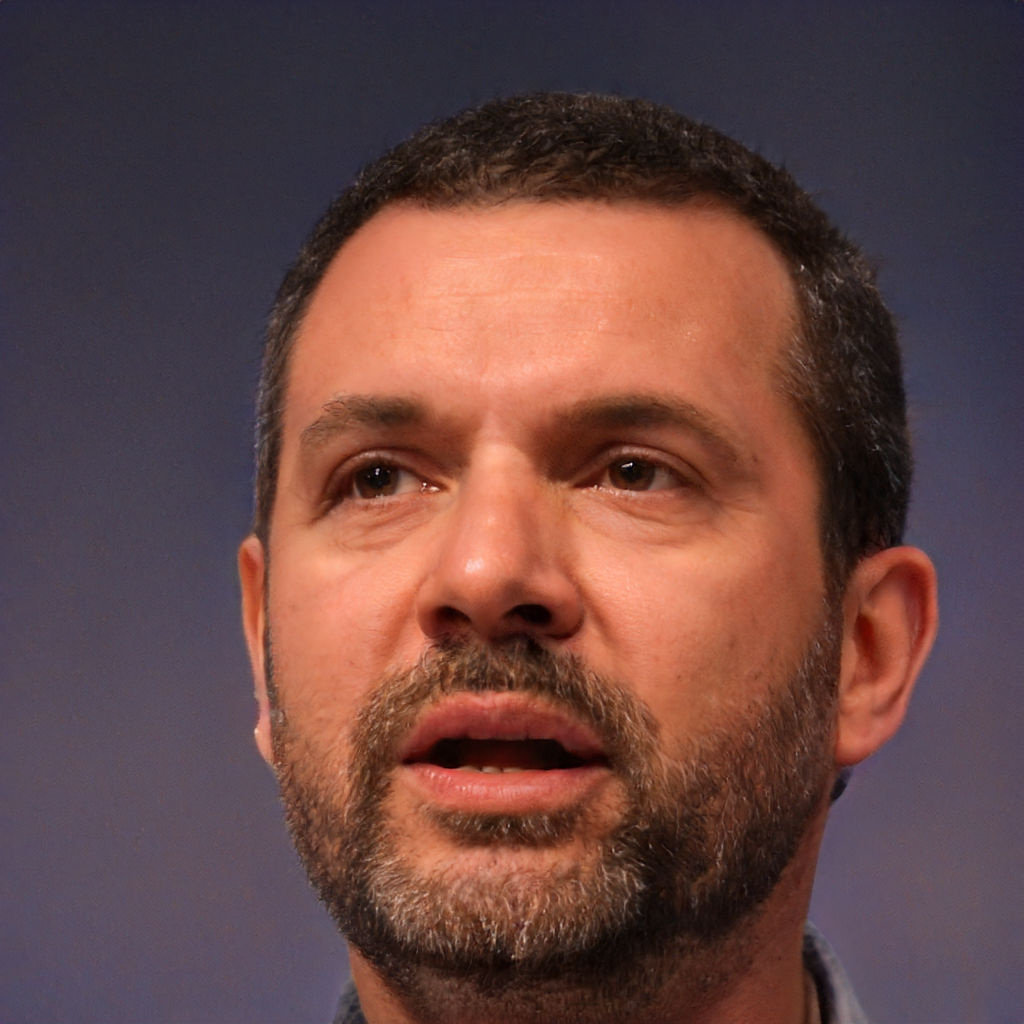
Gender: Male